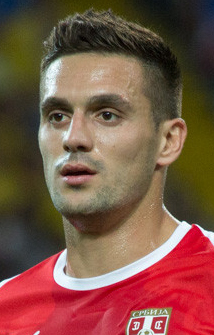
ดูชัน ตาดีช

| name = ดูชัน ตาดีช
| image = Dušan Tadić (cropped).jpg
| image_size = 200
| caption = ตาดีชกับฟุตบอลทีมชาติเซอร์เบีย|เซอร์เบียในการแข่งขันฟุตบอลโลก 2018
| fullname = ดูชัน ตาดีช
| birth_place = บาชกาตอปอลา ยูโกสลาเวีย
| height = 1.81 m
| position = กองกลาง#กองกลางตัวรุก|กองกลางตัวรุก
| youthyears1 = | youthclubs1 = FK Bačka Topola|AIK Bačka Topola
| youthyears2 = 2002–2006 | youthclubs2 = สโมสรฟุตบอลวอยวอดีนา|วอยวอดีนา
| years1 = 2006–2010 | clubs1 = สโมสรฟุตบอลวอยวอดีนา|วอยวอดีนา | caps1 = 107 | goals1 = 29
| years2 = 2010–2012 | clubs2 = สโมสรฟุตบอลโกรนิงเงิน|โกรนิงเงิน | caps2 = 72 | goals2 = 14
| years3 = 2012–2014 | clubs3 = สโมสรฟุตบอลตแว็นเตอ|ตแว็นเตอ | caps3 = 70 | goals3 = 29
| years4 = 2014–2018 | clubs4 = สโมสรฟุตบอลเซาแทมป์ตัน|เซาแทมป์ตัน | caps4 = 134 | goals4 = 20
| years5 = 2018–2023
| clubs5 = อาเอฟเซ อายักซ์|อายักซ์ | caps5 = 23 | goals5 = 16
| nationalyears1 = 2007–2010 | nationalteam1 = ฟุตบอลทีมชาติเซอร์เบียรุ่นอายุไม่เกิน 21 ปี|เซอร์เบีย อายุไม่เกิน 21 ปี | nationalcaps1 = 24 | nationalgoals1 = 1
| nationalyears2 = 2008 | nationalteam2 = ฟุตบอลทีมชาติเซอร์เบียรุ่นอายุไม่เกิน 23 ปี|เซอร์เบีย โอลิมปิก | nationalcaps2 = 3 | nationalgoals2 = 0
| nationalyears3 = 2008– | nationalteam3 = ฟุตบอลทีมชาติเซอร์เบีย|เซอร์เบีย | nationalcaps3 = 61 | nationalgoals3 = 14
ดูชัน ตาดีช (; เกิด 20 พฤศจิกายน ค.ศ. 1988) เป็นนักฟุตบอลชาวเซอร์เบีย ปัจจุบันเล่นในตำแหน่งกองกลาง#กองกลางตัวรุก|กองกลางตัวรุก และเป็นกัปตันฟุตบอลทีมชาติเซอร์เบีย|ทีมชาติเซอร์เบีย
==อ้างอิง==
==แหล่งข้อมูลอื่น==
*
* Dušan Tadić at "Voetbal International"
* Dušan Tadić at Just-Football.com
Navboxes
| title = ทีมชาติเซอร์เบีย
| bg = #C6363C
| fg = white
| bordercolor = #0C4076
หมวดหมู่:นักฟุตบอลชาวเซอร์เบีย
หมวดหมู่:นักฟุตบอลทีมชาติเซอร์เบีย
หมวดหมู่:กองกลางฟุตบอล
หมวดหมู่:ผู้เล่นสโมสรฟุตบอลเซาแทมป์ตัน
หมวดหมู่:ผู้เล่นในพรีเมียร์ลีก
หมวดหมู่:ผู้เล่นในฟุตบอลโลก 2018
หมวดหมู่:ผู้เล่นในฟุตบอลโลก 2022
หมวดหมู่:ผู้เล่นในฟุตบอลชิงแชมป์แห่งชาติยุโรป 2024
หมวดหมู่:ผู้เล่นอาเอฟเซ อายักซ์